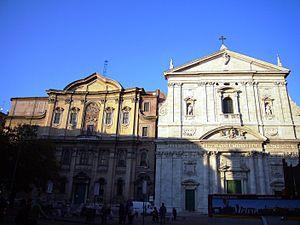
L'Oratoire des Philippins est un édifice de Rome construit entre 1637 et 1650 par Francesco Borromini. Il appartenait à la congrégation de l'Oratoire, fondée par Philippe Neri en 1561. Ce fut là que, en 1600, l'on donna ce qui est considéré comme l'un des premiers exemples du genre musical appelé oratorio, La Rappresentatione di anima e di corpo d'Emilio de' Cavalieri.